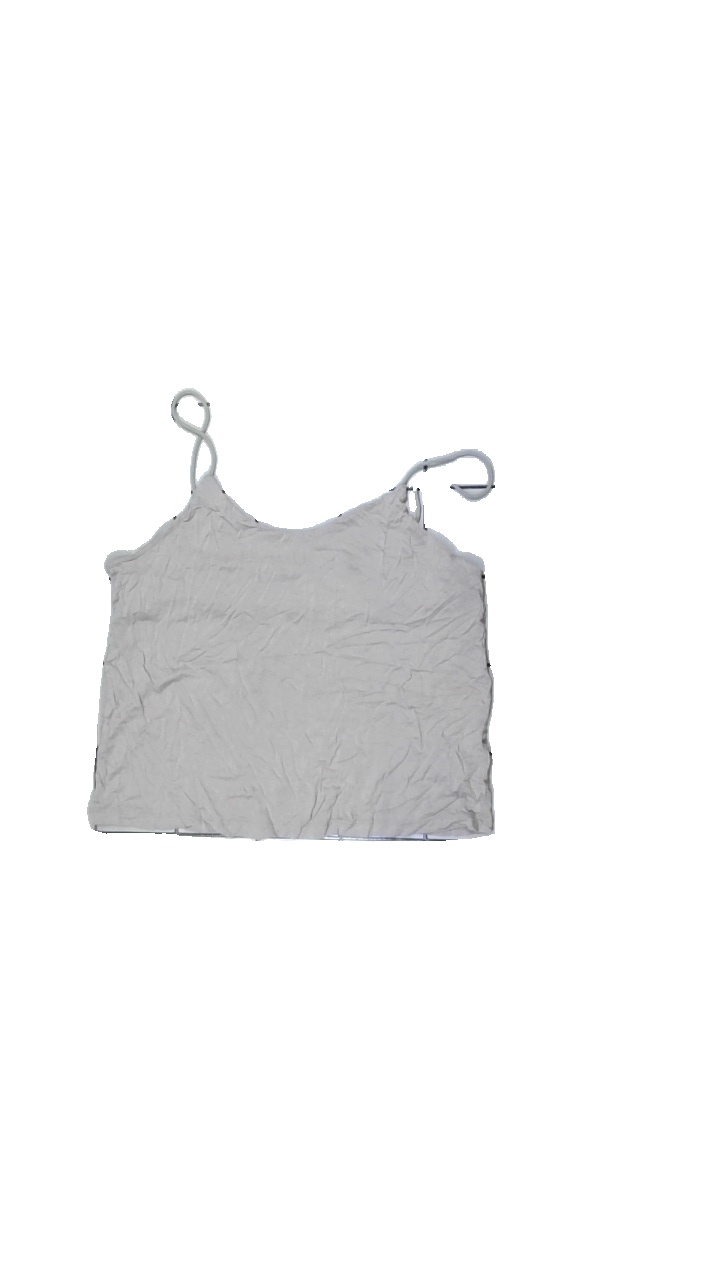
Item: Tank Top (Ladies)
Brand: H&m
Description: grått linne
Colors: Grey
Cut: Regular
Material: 100% viscose
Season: All
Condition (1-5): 5
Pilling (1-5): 5
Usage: Reuse
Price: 50-100